Juan José Arévalo

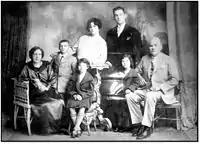
Arévalo Bermejo in his teenage years in a family portrait

Arévalo was born in Taxisco, Santa Rosa, on 10 September 1904, son of Mariano Arévalo Bonilla and Elena Bermejo de Paz. He was raised in a lower-middle class family. Beginning in childhood, he showed leadership and intelligence. At age seventeen, he was a fellow student of , and they became disciples of Professor Miguel Morazán at the Central Normal School for Boys, (from the Spanish "Escuela Normal Central para Varones").